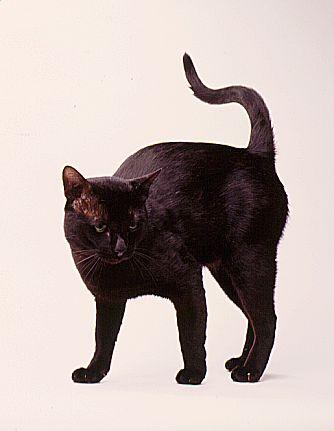
Breed: Bombay